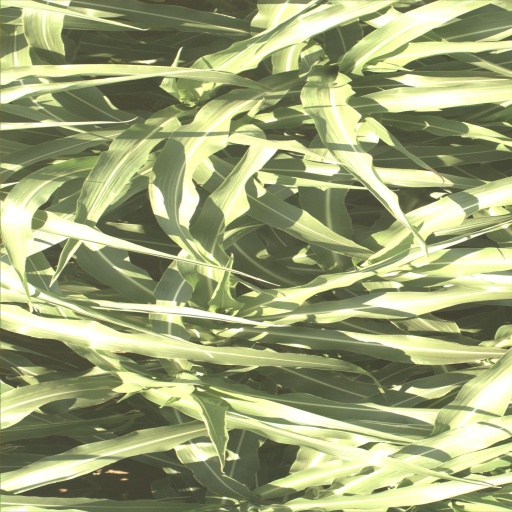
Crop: sorghum